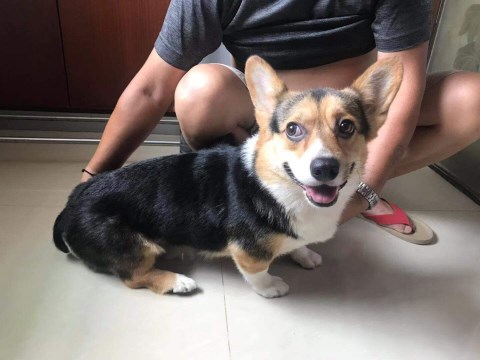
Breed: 2909-n000116-Cardigan